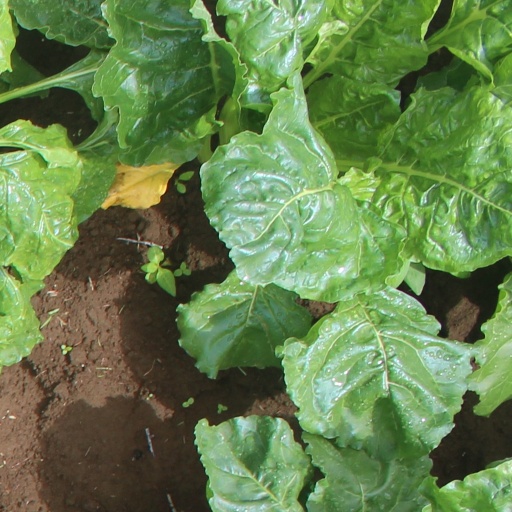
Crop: sugar beet